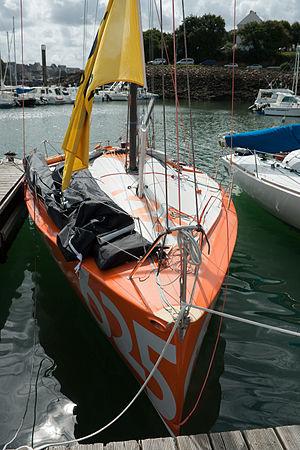
La classe Mini est l'association française qui réunit les utilisateurs d'un type de bateau à voile, appelé "Mini" dont la taille est limité à 6,50m. Cette classe de voilier est utilisée lors de courses au large et notamment pour la Mini Transat ou Transat 6.50 suivant les années. La classe Mini se partage entre bateaux de série et prototypes.